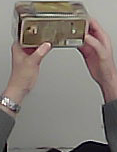
Product: rocher_chocolate